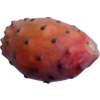
Label: cactus_fruit_red